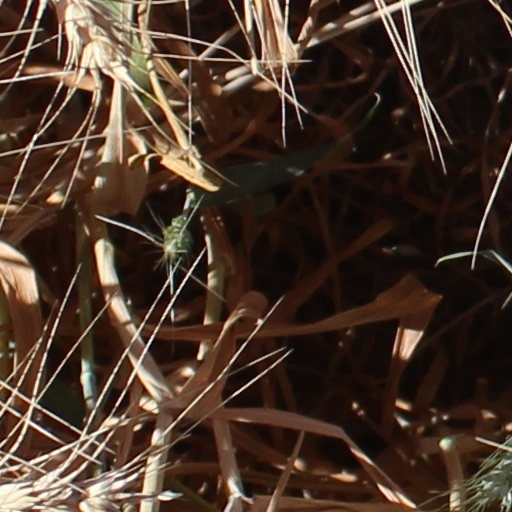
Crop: wheat